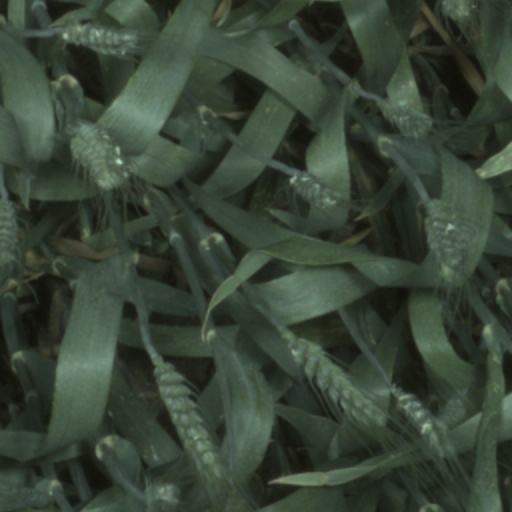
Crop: wheat